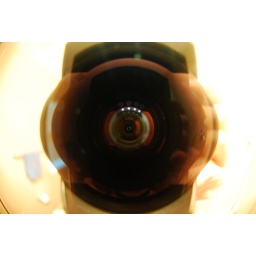
Pressed right against the mirror in my bathroom